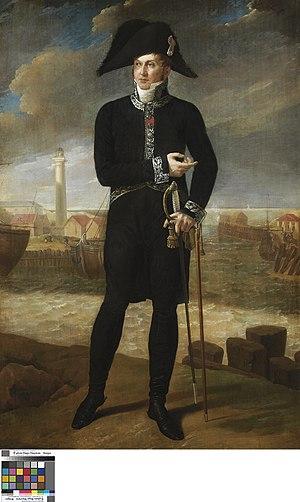
François-Bernard de Chauvelin, marquis de Grosbois dit marquis de Chauvelin, est un militaire français et chambellan sous Louis XVI, ambassadeur sous la République, membre du Tribunat, préfet et intendant-général sous Napoléon, membre de l'Assemblée législative sous la Restauration.